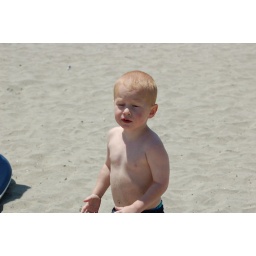
Will got cold in the water &amp;amp; then mad when the sand stuck to him.